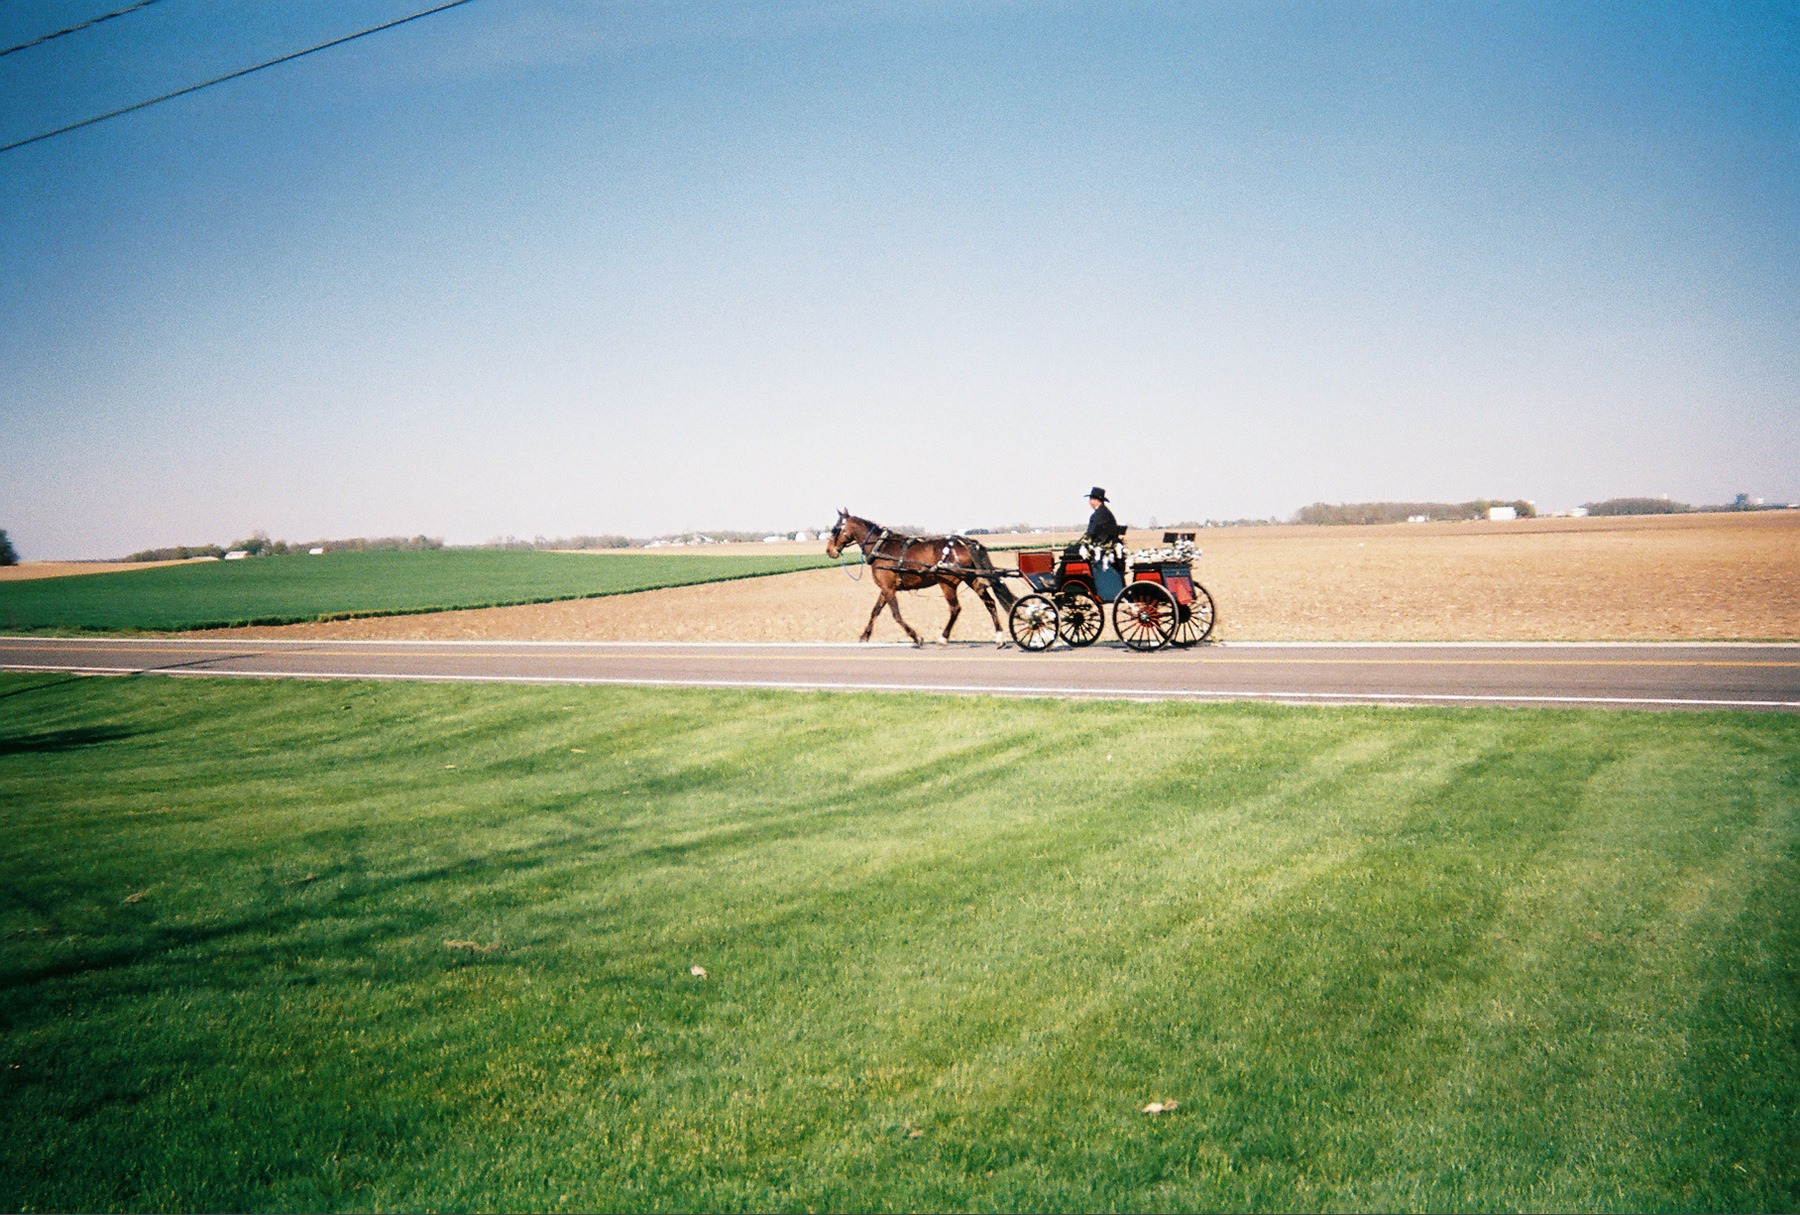
landscape, grass, horizon, structure, road, field, lawn, cart, countryside, vacation, travel, transportation, transport, rural, horse, agriculture, stadium, plain, grassland, traveling, carriage, race track, coach, rural area, atmosphere of earth, sport venue